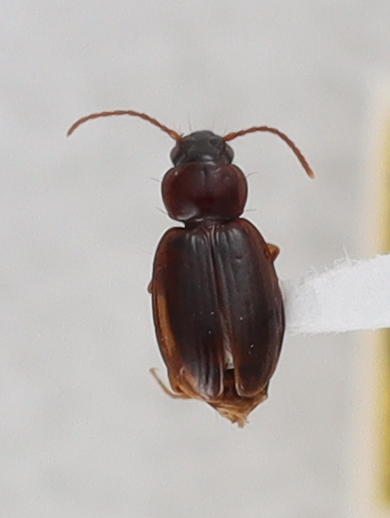
Scientific name: Trechus obtusus
Plot: 14
Trap: E
Collected: 20210908